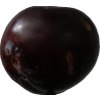
Label: plum